Thomas Thorne

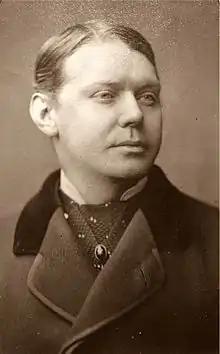
Thomas Thorne

Thomas Thorne (1841–1918) was an English actor and theatre manager. Thomas Thorne was one of the founding managers of London's Vaudeville Theatre, along with David James and Henry James Montague, and performed leading roles in many of the productions there. His father was Richard Samuel Thorne, who managed the Surrey Theatre. His older sister, Sarah Thorne, was an actress. His younger brother, George Thorne, was also an actor, best known for his performances in the comic baritone roles of the Savoy Operas with the D'Oyly Carte Opera Company. His nephew was the actor Frank Gillmore, and his great-nieces the actresses Ruth Gillmore and Margalo Gillmore.